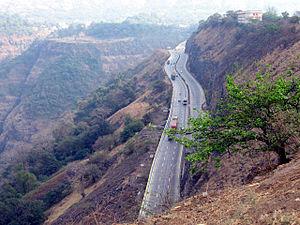
Le district de Satara est un des 35 districts du Maharashtra.